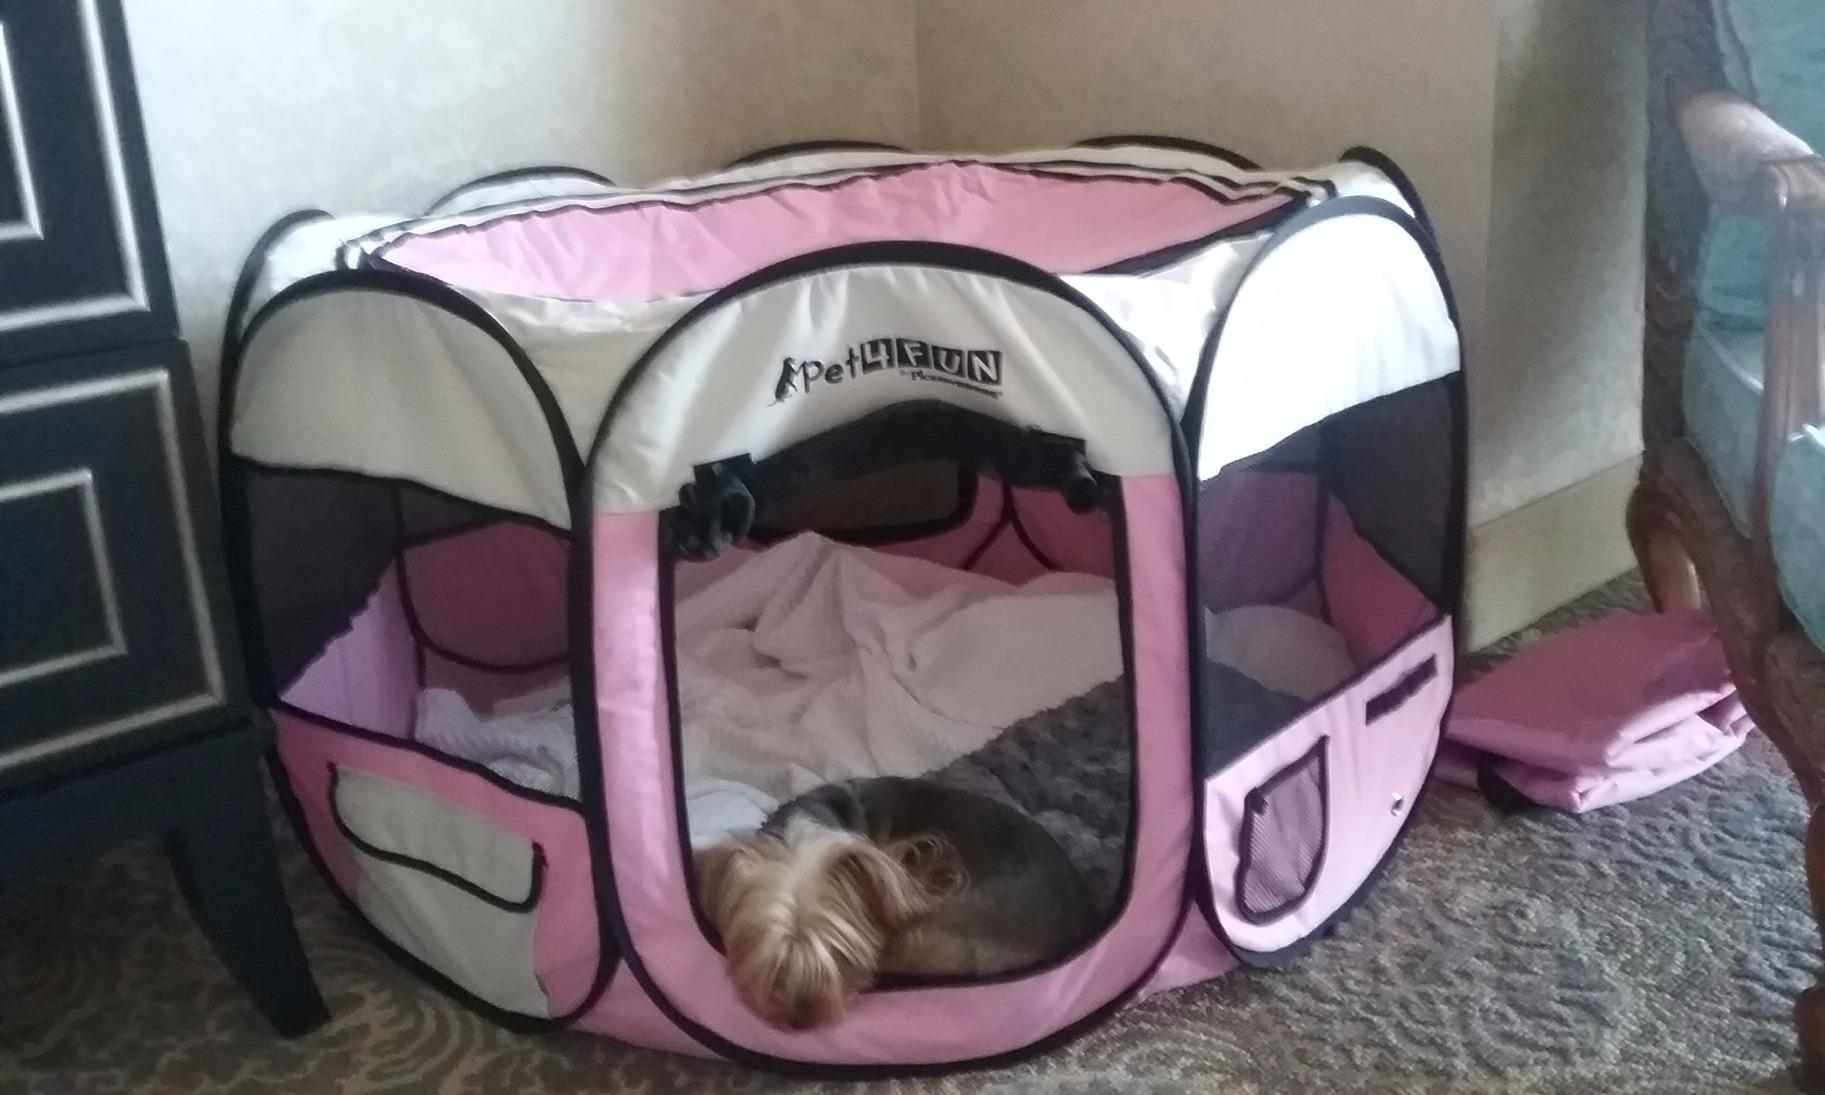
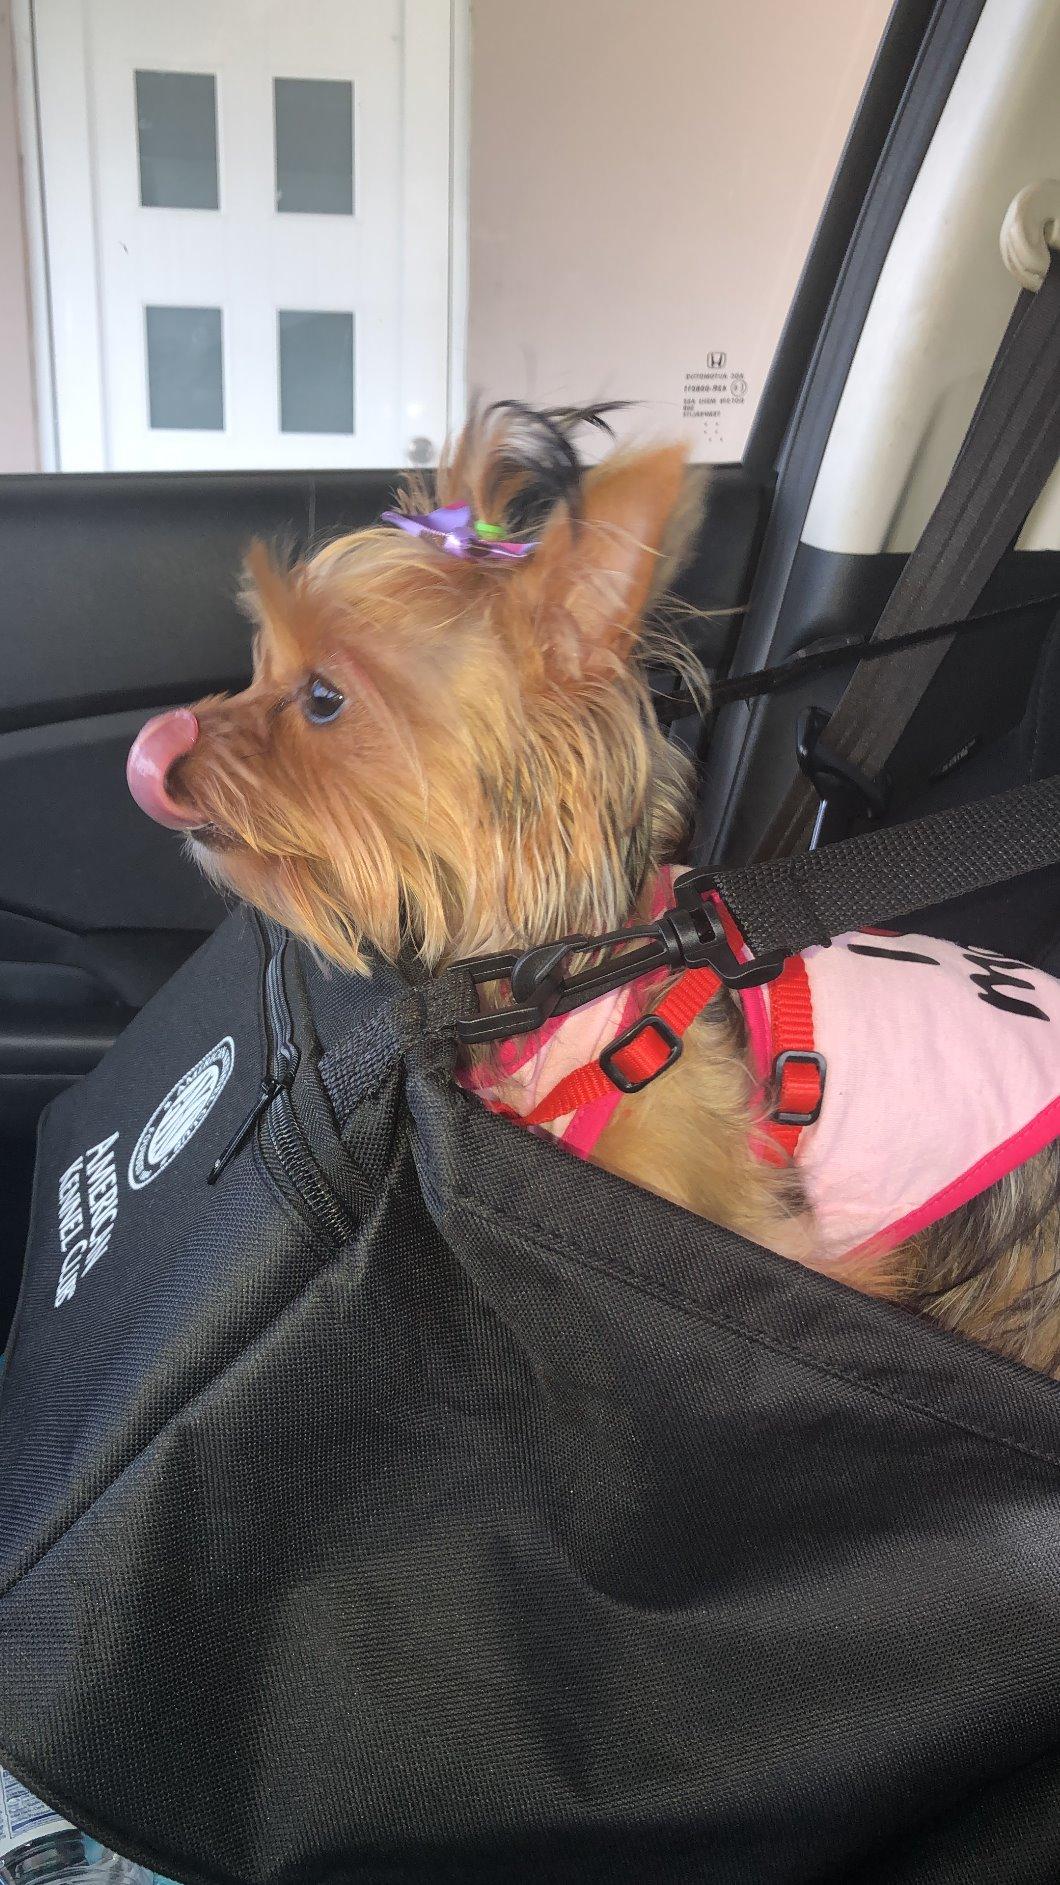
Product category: items_kennel
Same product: no